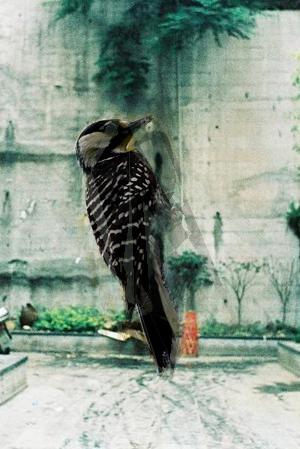
Bird species: Red_cockaded_Woodpecker
Bird type: landbird
Background: land